DuMont Television Network

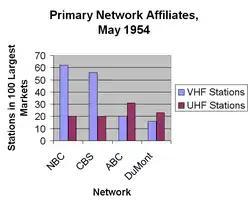
Table showing primary station affiliation for each of the four U.S. commercial television networks in 1954. DuMont had primary affiliation agreements with 39 stations in the largest markets, but most of these stations were poorly watched UHF stations.

DuMont began with one basic disadvantage: unlike NBC, CBS and ABC, it did not have a radio network from which to draw big-name talent, affiliate loyalty, or radio profits to underwrite television operations until the television medium itself became profitable. Most early television licenses were granted to established radio broadcasters, and many longtime relationships with radio networks carried over to the new medium. As CBS and NBC (and to a lesser extent, ABC) gained their footing, they began to offer programming that drew on their radio backgrounds, bringing over the most popular radio stars. Early television station owners, when deciding which network would receive their main affiliation, were more likely to choose CBS's roster of Lucille Ball, Jack Benny, and Ed Sullivan, or NBC's lineup of Milton Berle and Sid Caesar, over DuMont, which offered a then-unknown Jackie Gleason and Bishop Fulton J. Sheen. In smaller markets, with a limited number of stations, DuMont and ABC were often relegated to secondary status, so their programs got clearance only if the primary network was off the air or delayed via kinescope recording ("tele-transcriptions," in DuMont parlance).